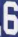
Number: 6